Philippe Musard

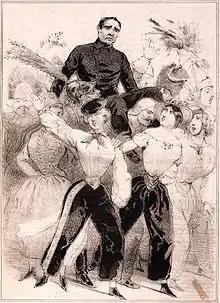
1846 print celebrating Musard

Musard's reputation was nothing short of international. Concerts in London were advertised as ""a la Musard"", as were those in the United States. Musard's concerts eventually developed into the concept of "light classical" music. His promenade concerts included standard classical fare in addition to the dance music. Cheaper than more formal concert settings, Musard's music was attended by the lower middle class and the working class, thereby introducing classical music to a broader audience, those who had never previously attended concerts and who viewed music purely as entertainment. The price for these concerts was set at 1 franc, in order to exclude the lowest classes. When his promenade concerts were exported to London, the price was likewise set at an attainable single shilling. His concerts were described in 1837 as "a musical paradise" in "a spacious hall furnished with mirrors, couches, ottomans, statues, fountains, and floral decorations, and at one end a café attended by a troupe of ‘perfumed waiters'". His orchestras were very large, containing as many as 48 violins, fourteen cornets, and a dozen trombones.